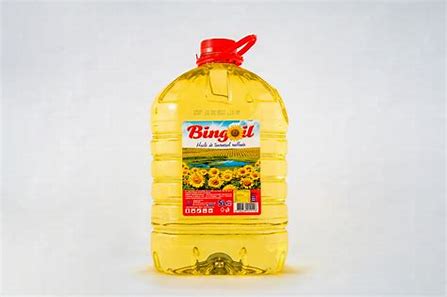
Waste category: plastic